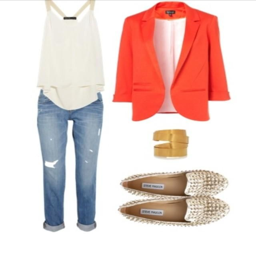
whites & denim always a winner .